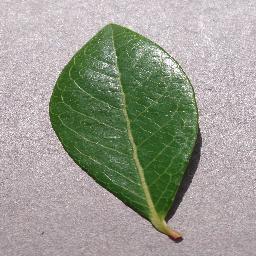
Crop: blueberry
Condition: healthy